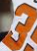
Number: 3